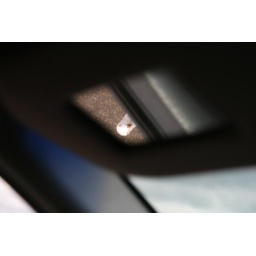
Sinister seagull in car mirror